McIndoes Academy

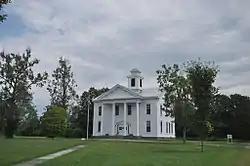

McIndoes Academy is a historic school building on Main Street (United States Route 5) in the McIndoe Falls village of Barnet, Vermont. Built in 1853, it is a prominent local example of Greek Revival architecture, serving as a local high school until 1969. It was listed on the National Register of Historic Places in 1975.